Nidderdale National Landscape

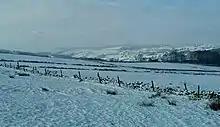
Washburn Valley in winter

The southern part of the AONB includes the reservoirs of the Washburn Valley, Lindley Wood, Swinsty, Fewston and Thruscross.